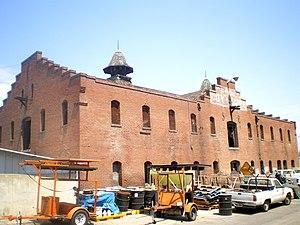
Ceci est la liste des lieux historiques inscrits sur le registre national dans le comté de Los Angeles en Californie.